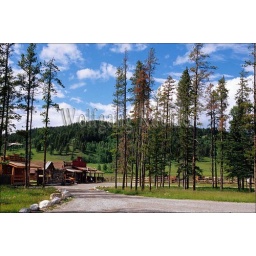
Canada, alberta, near calgary, bar c ranch resort, horse stables